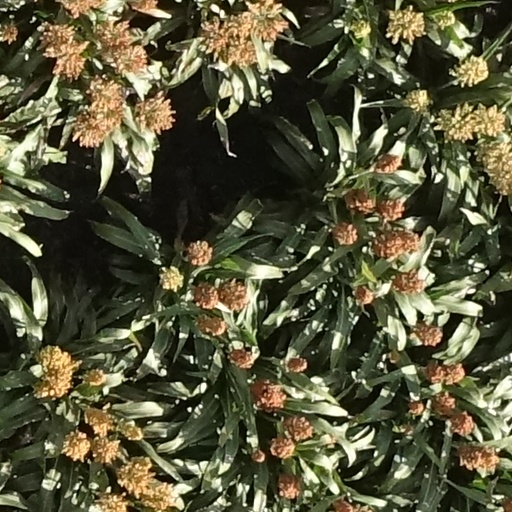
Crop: sorghum